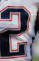
Number: 2